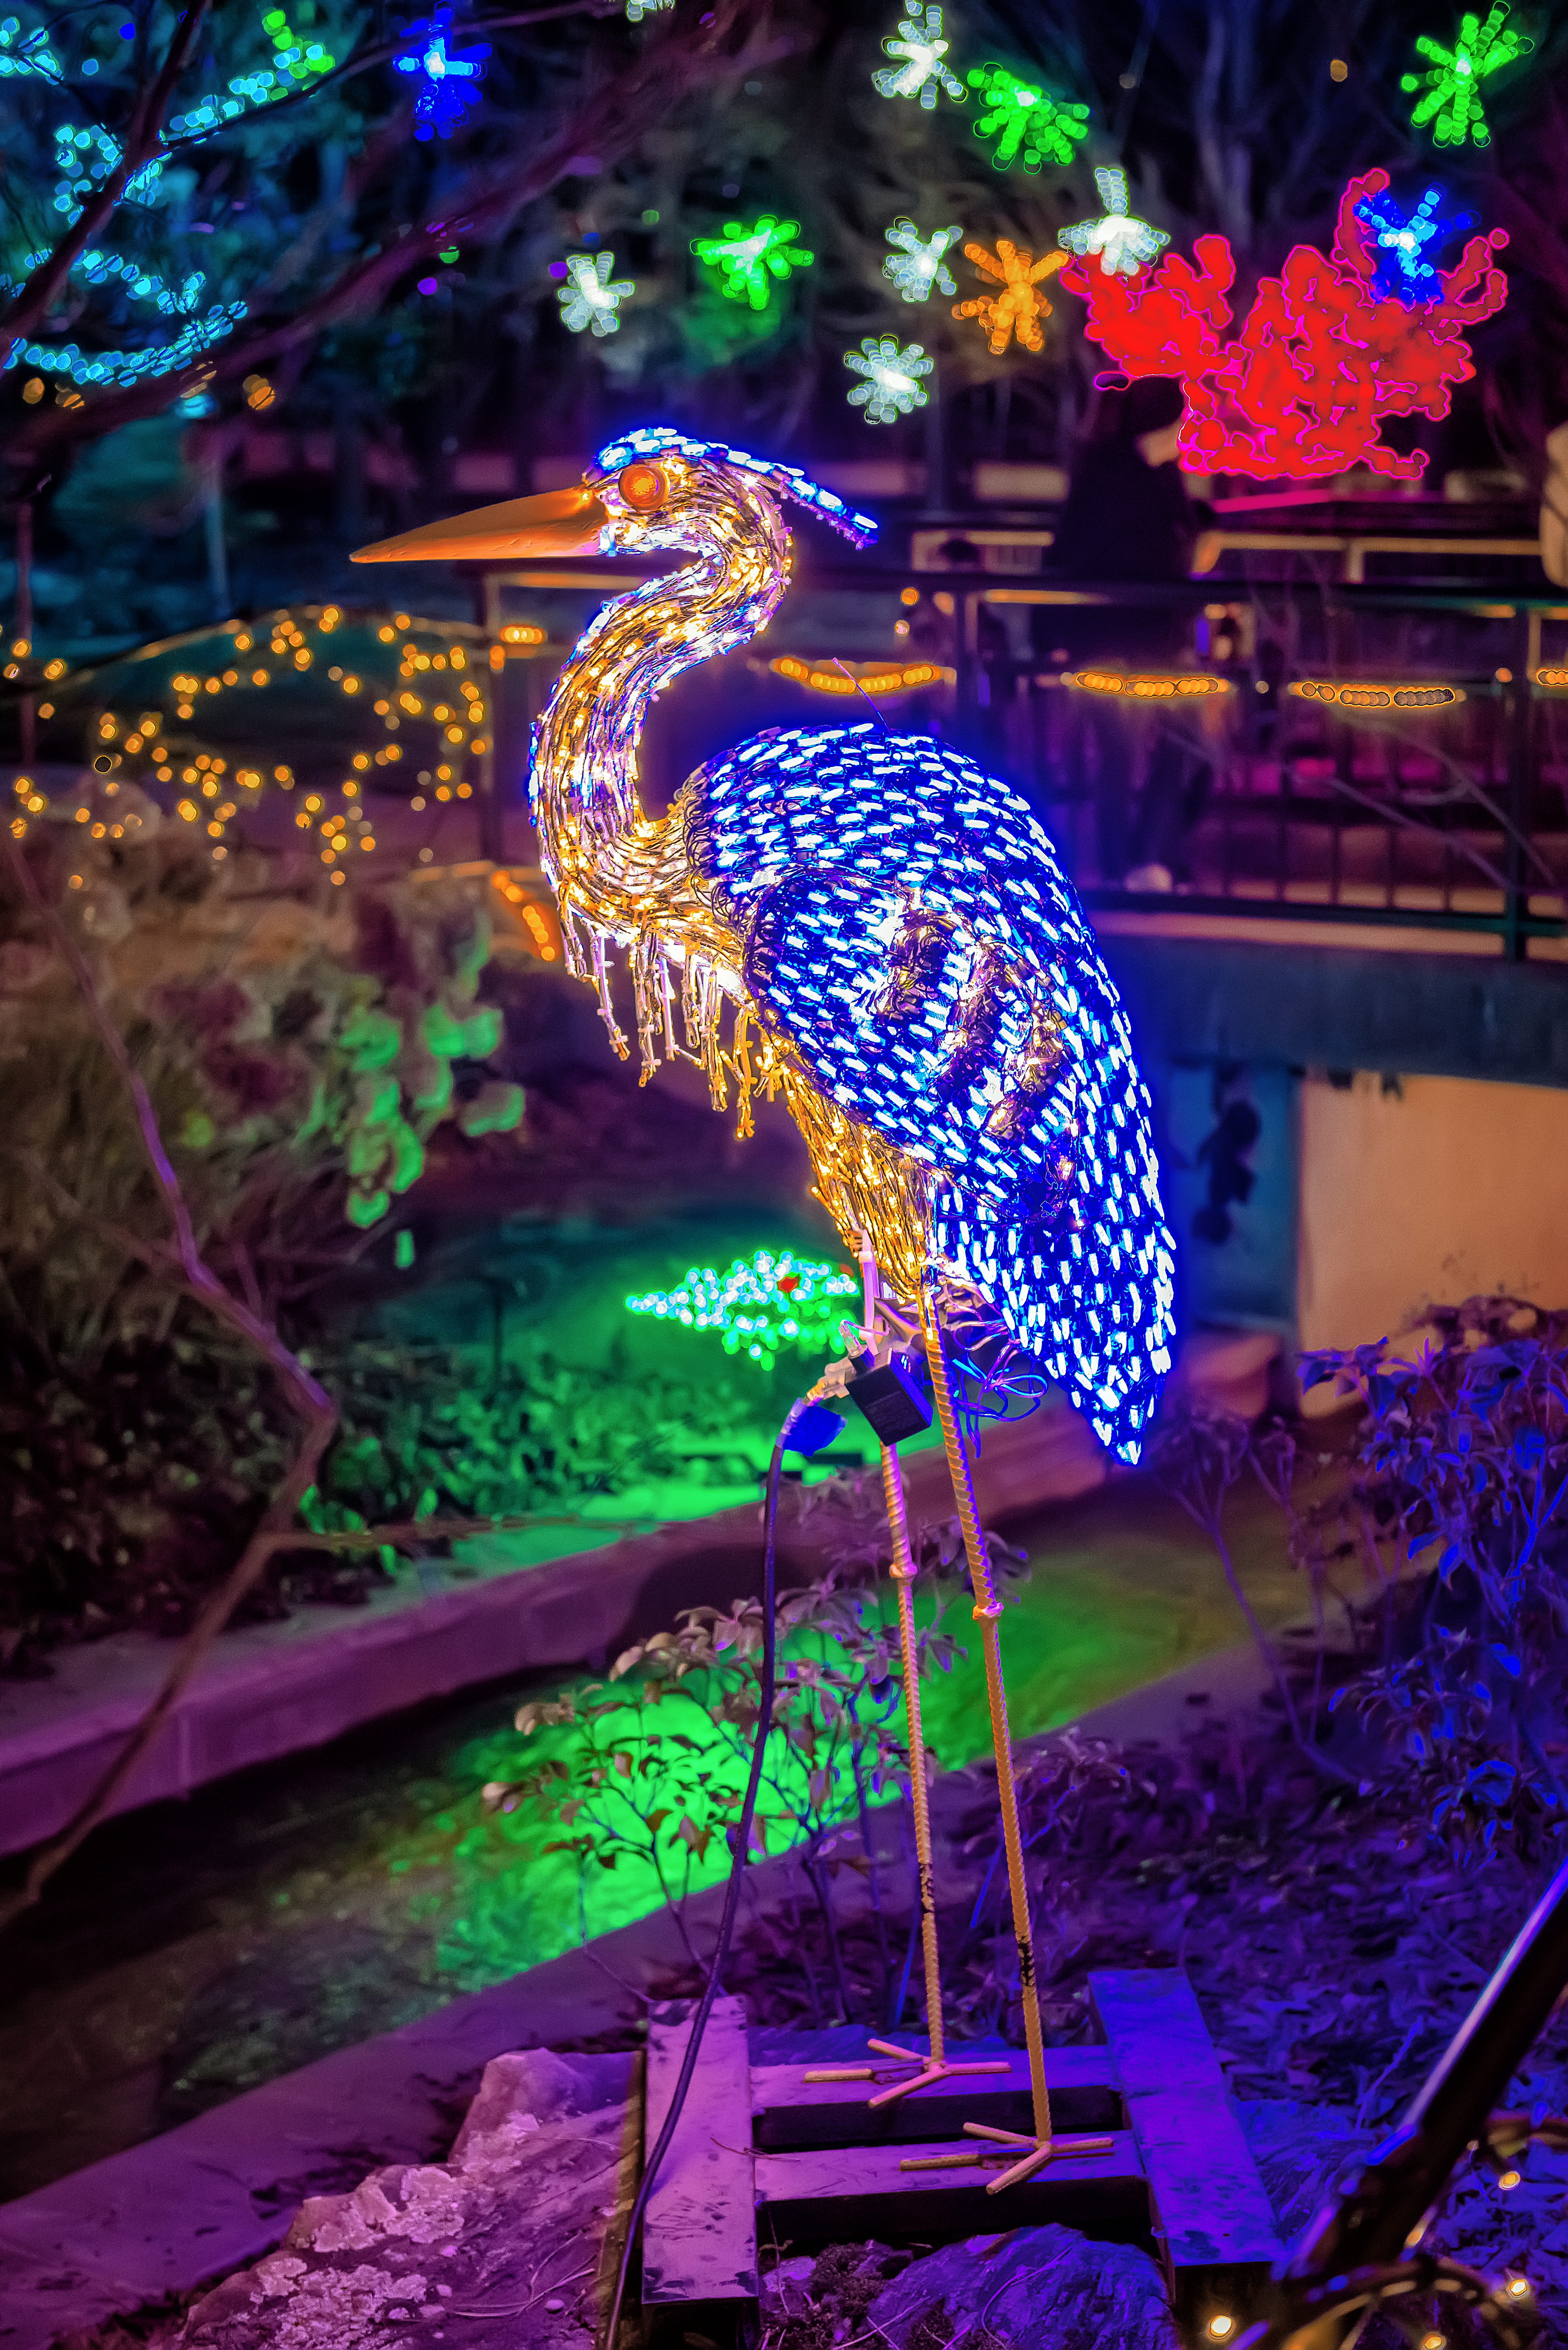
asheville, united states, usa, Arboretet, Arboreto, arboretum, Arboretum Asheville, Arboretum Asheville NC, Arboretum Asheville North Carolina, Asheville Arboretum, Asheville Light Show, asheville nc, Asheville North Carolina, Bent Creek, Bent Creek Experimental Forest, biking, Blue Ridge Quilt Garden, Bonsai Collection, botanical garden, Cliff Dickinson Holly Garden, Cultivated Gardens, d800, Father Of American Landscape Architecture, Frederick Law Olmsted, French Broad River Watershed Training Center, garden, gardens, George Vanderbilt At Biltmore Estate, geotagged, Groomed Trails, Heritage Garden, hiking, landscape, Light Exhibition, light show, National Forest Land, National Forests In North Carolina, National Native Azalea Repository, NC Arboretum, NC Arboretum Asheville, nikon, north carolina, North Carolina Arboretum, North Carolina Arboretum Asheville, Pisgah National Forest, Plants Of Promise Garden, Seasonal Landscape Exhibits, South Asheville North Carolina, Southern Appalachian Mountains, Stream Garden, light, organism, lighting, plant, neon, art